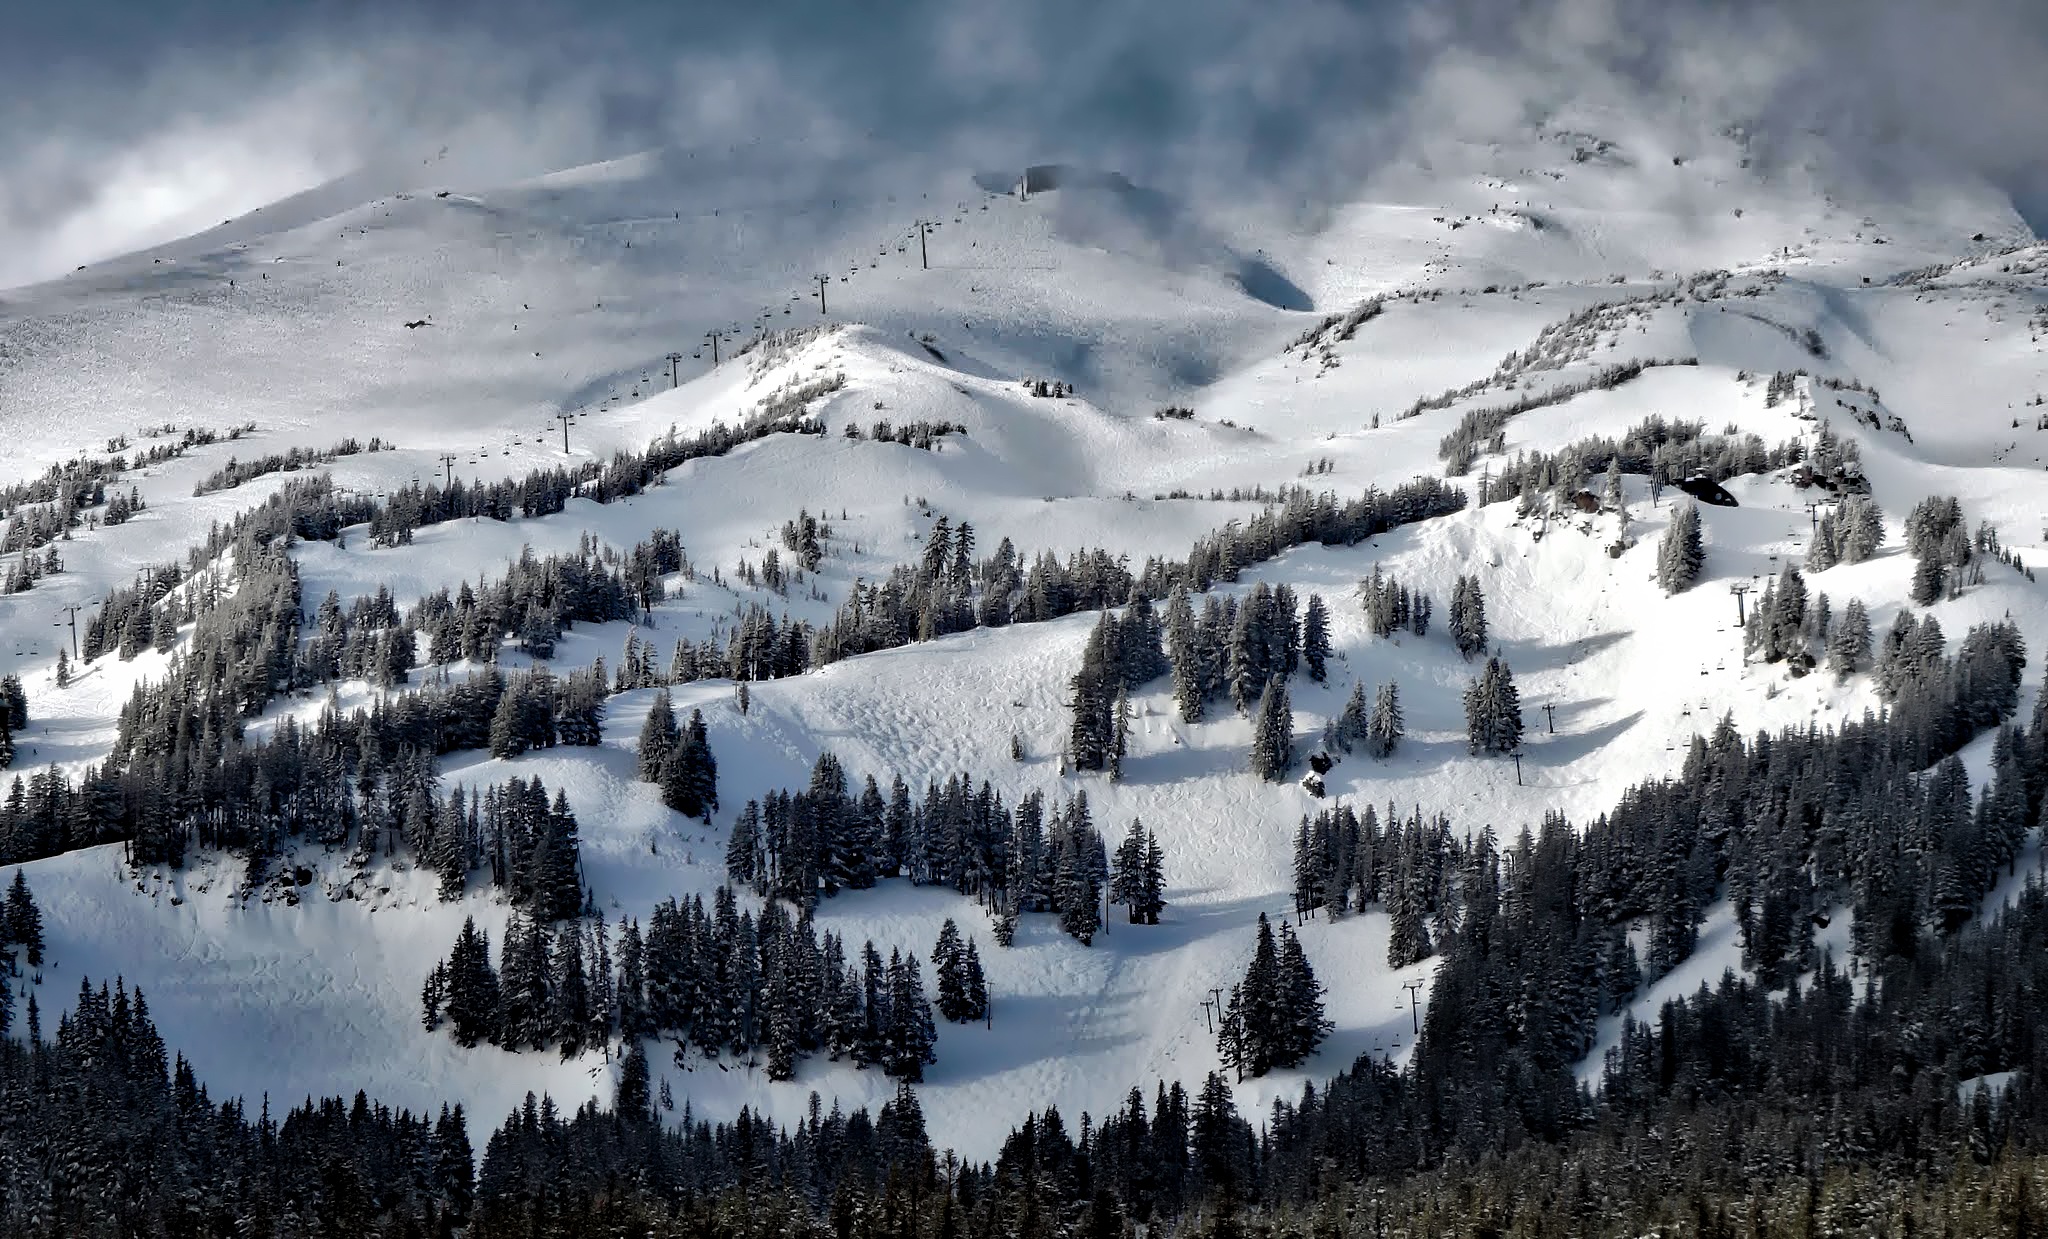
landscape, nature, forest, mountain, snow, winter, mountain range, ski lift, weather, skiing, season, ridge, trees, winter sport, outdoors, woods, hdr, resort, mountains, alps, piste, slopes, oregon, meadows, mt hood, mountainous landforms, geological phenomenon